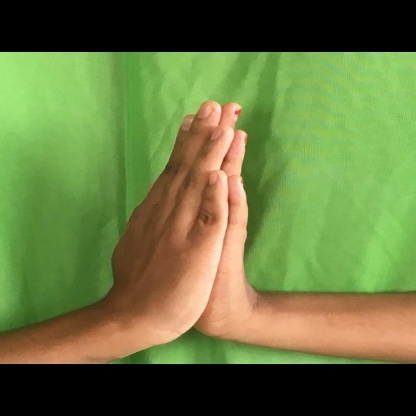
Mudra: Anjali